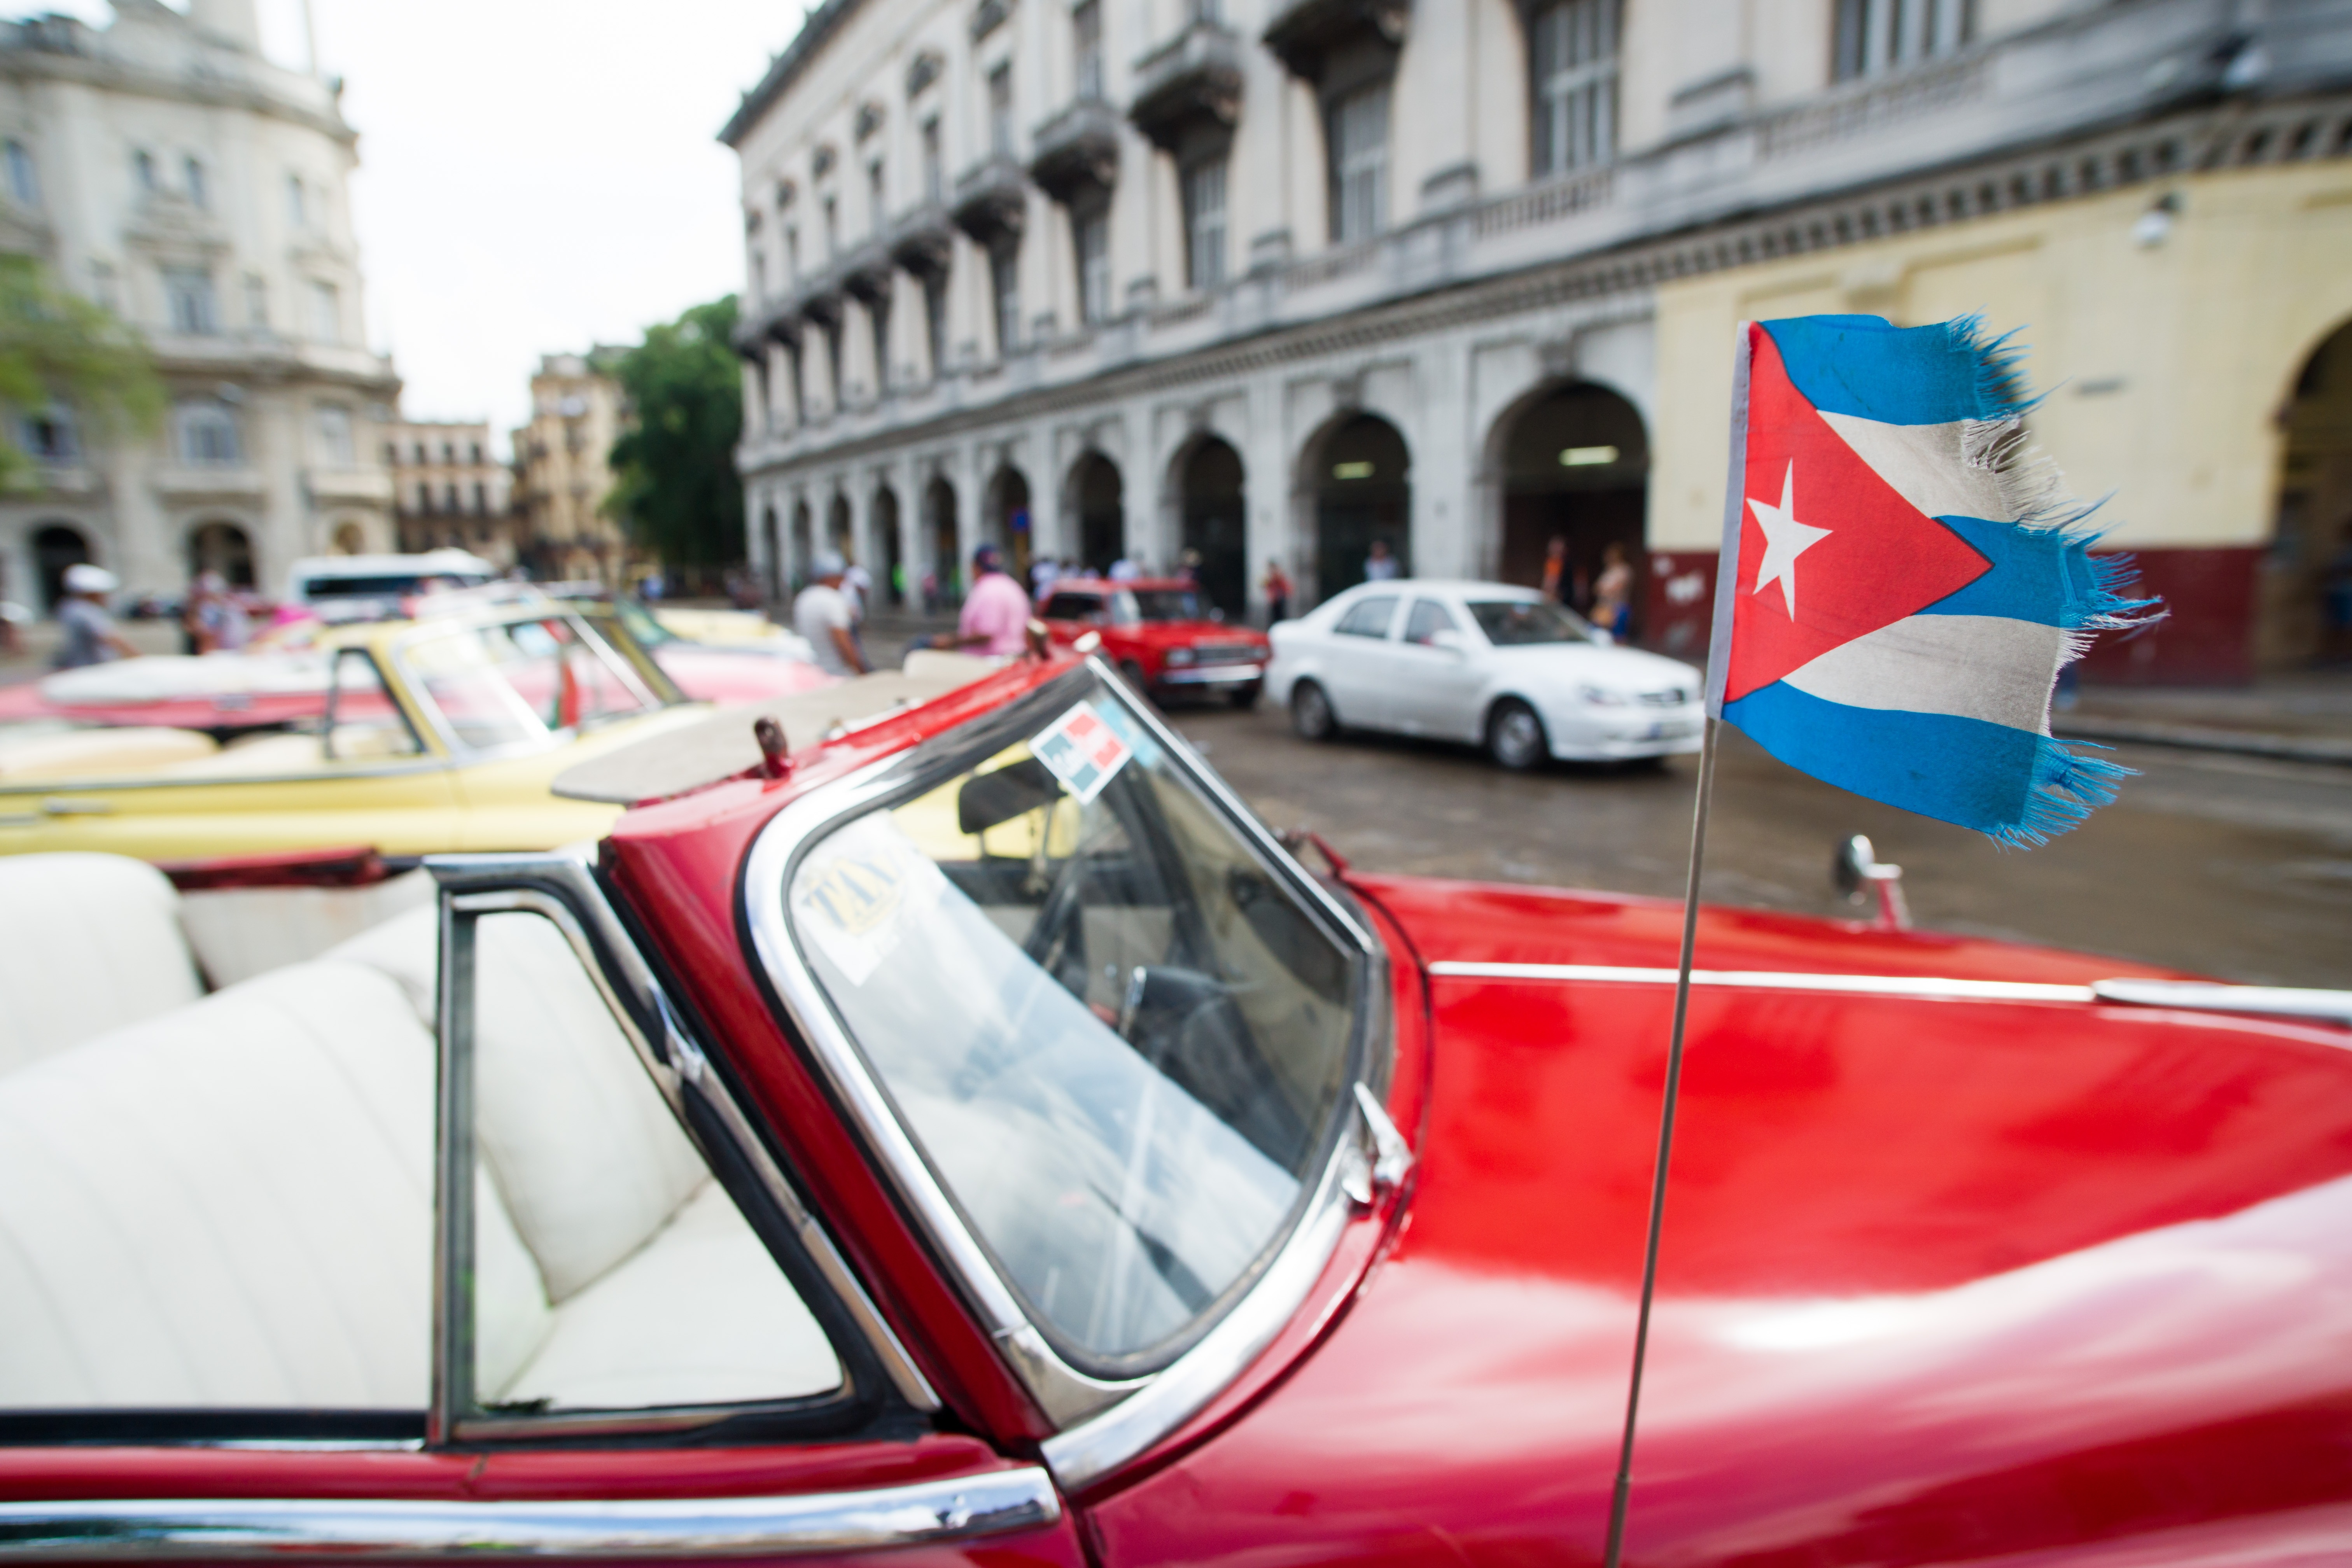
road, street, car, vintage, automobile, retro, old, parking, travel, transportation, transport, vehicle, symbol, flag, tourism, cuba, havana, automobile make, automotive exterior